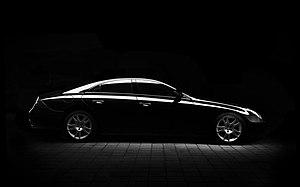
La Mercedes-Benz Classe CLS Type 219 est une routière luxueuse fabriquée par Mercedes-Benz de 2004 à 2010. Elle fut restylée en 2008. La 219 est la première génération de la Classe CLS. Elle est située entre les routières Classe E et les berlines luxueuse Classe S.